Yeghishe Manoukian College

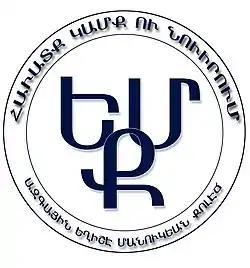

Yeghishe Manoukian College is an Armenian college in Lebanon. It is situated in Dbayyeh, in the Metn district. It is considered one of the best Armenian schools in the vast Armenian Diaspora, and also in Lebanon thanks to its high success rates in the Lebanese Brevet and Baccalaureate exams.